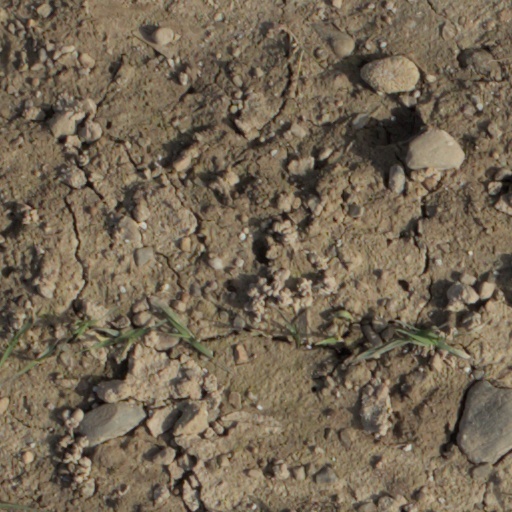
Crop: wheat